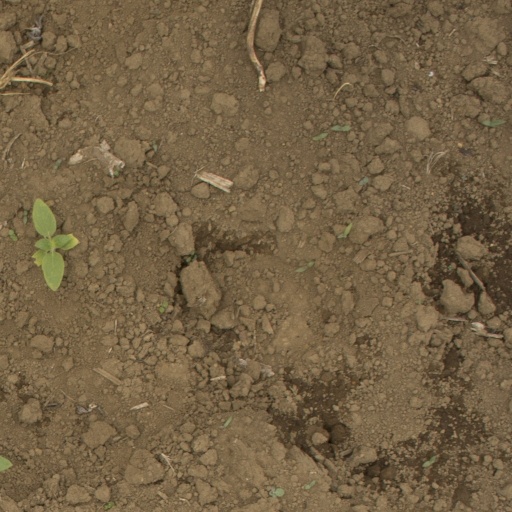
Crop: Jerusalem artichoke